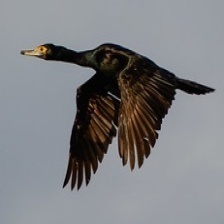
Species: RED FACED CORMORANT
Scientific name: PHALACROCORAX URILE